Yuanling Yuan

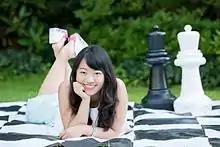

Yuanling Yuan (born 3 June 1994) is a Canadian chess player and entrepreneur. She was awarded the title of Woman International Master (WIM) by FIDE in 2009. Yuan competed in the Women's World Chess Championship in 2015 and represented Canada five times at the Women's Chess Olympiad (2008, 2010, 2012, 2014 and 2016).